Police memorabilia collecting

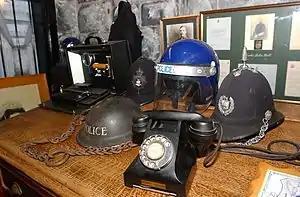
A collection of old Coventry City Police equipment, including helmets and an old telephone

Police memorabilia collecting is a hobby involving the collection and trading of law enforcement-related items such as patches, badges, uniforms, equipment, hats, helmets, training manuals, medals, and decommissioned or restored police cars. Memorabilia generally focuses on collecting historical artifacts such as turn-of-the-century screw-based handcuffs, though it can also include collecting modern items, typically those that have been decommissioned.